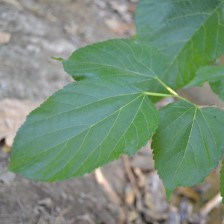
Variety: TaiwanMeacho